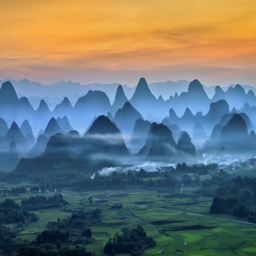
foggy morning in the hills